Bernhardt Assmus

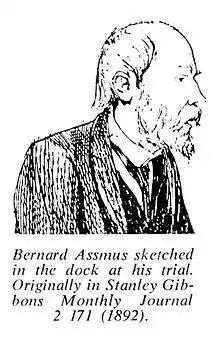
Assmus in the dock.

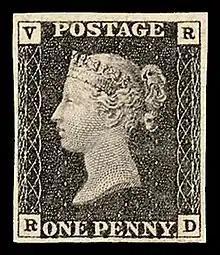
A genuine Penny Black VR official.

Bernhardt Burghardt Assmus (–unknown) was a German stamp forger operating in London. He was originally from Hamburg.